Virtual Console

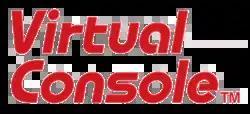
The Nintendo 3DS Virtual Console logo

On June 6, 2011, Nintendo launched the Virtual Console service for the Nintendo 3DS on the Nintendo eShop. Games released for the service include titles for the Game Boy, Game Boy Color, NES, Super NES (New Nintendo 3DS only), Game Gear and TurboGrafx-16 games (available in Japan only). There are also special features available while playing Virtual Console games, such as viewing classic Game Boy titles with the traditional green screen or viewing them in an emulated border.